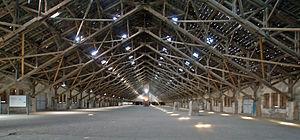
Hamburg (Neuengamme), Allemagne: Vue intérieur du hall de production oriental de l'ancienne briquetterie du camp de concentration de Neuengamme